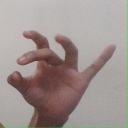
अक्षर: ओ